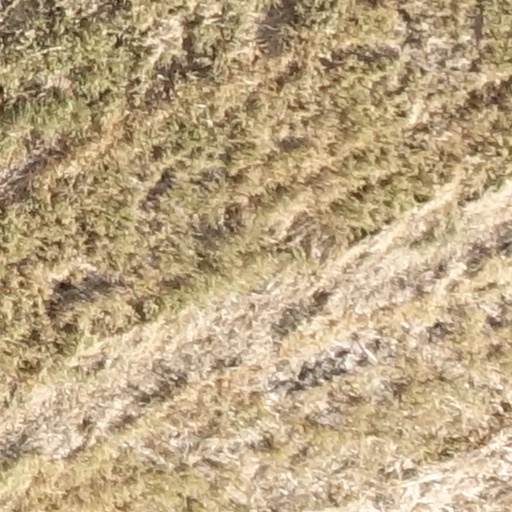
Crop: sorghum